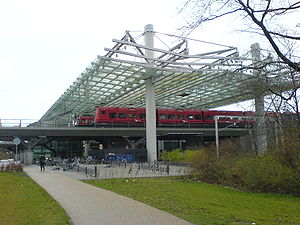
Frederiksbergbanen / Historie / S-tog
Hvor Flintholm Station ligger i dag, var der tidligere et stort udfletningsanlæg.
Frederiksbergbanen er navnet på 2. etape af Københavns Metro og en tidligere jernbanestrækning. Den nuværende Frederiksbergbane blev anlagt som en del af Frederikssundbanen i 1879, men blev først en selvstændig banestrækning ved åbningen af den nuværende hovedbanegård i 1911. Fra 1934 til 1999 var banen trafikeret af S-tog. Mellem 2000 og 2003 blev den omdannet og forlænget til den nuværende minimetro mellem Vanløse og Nørreport Stationer.